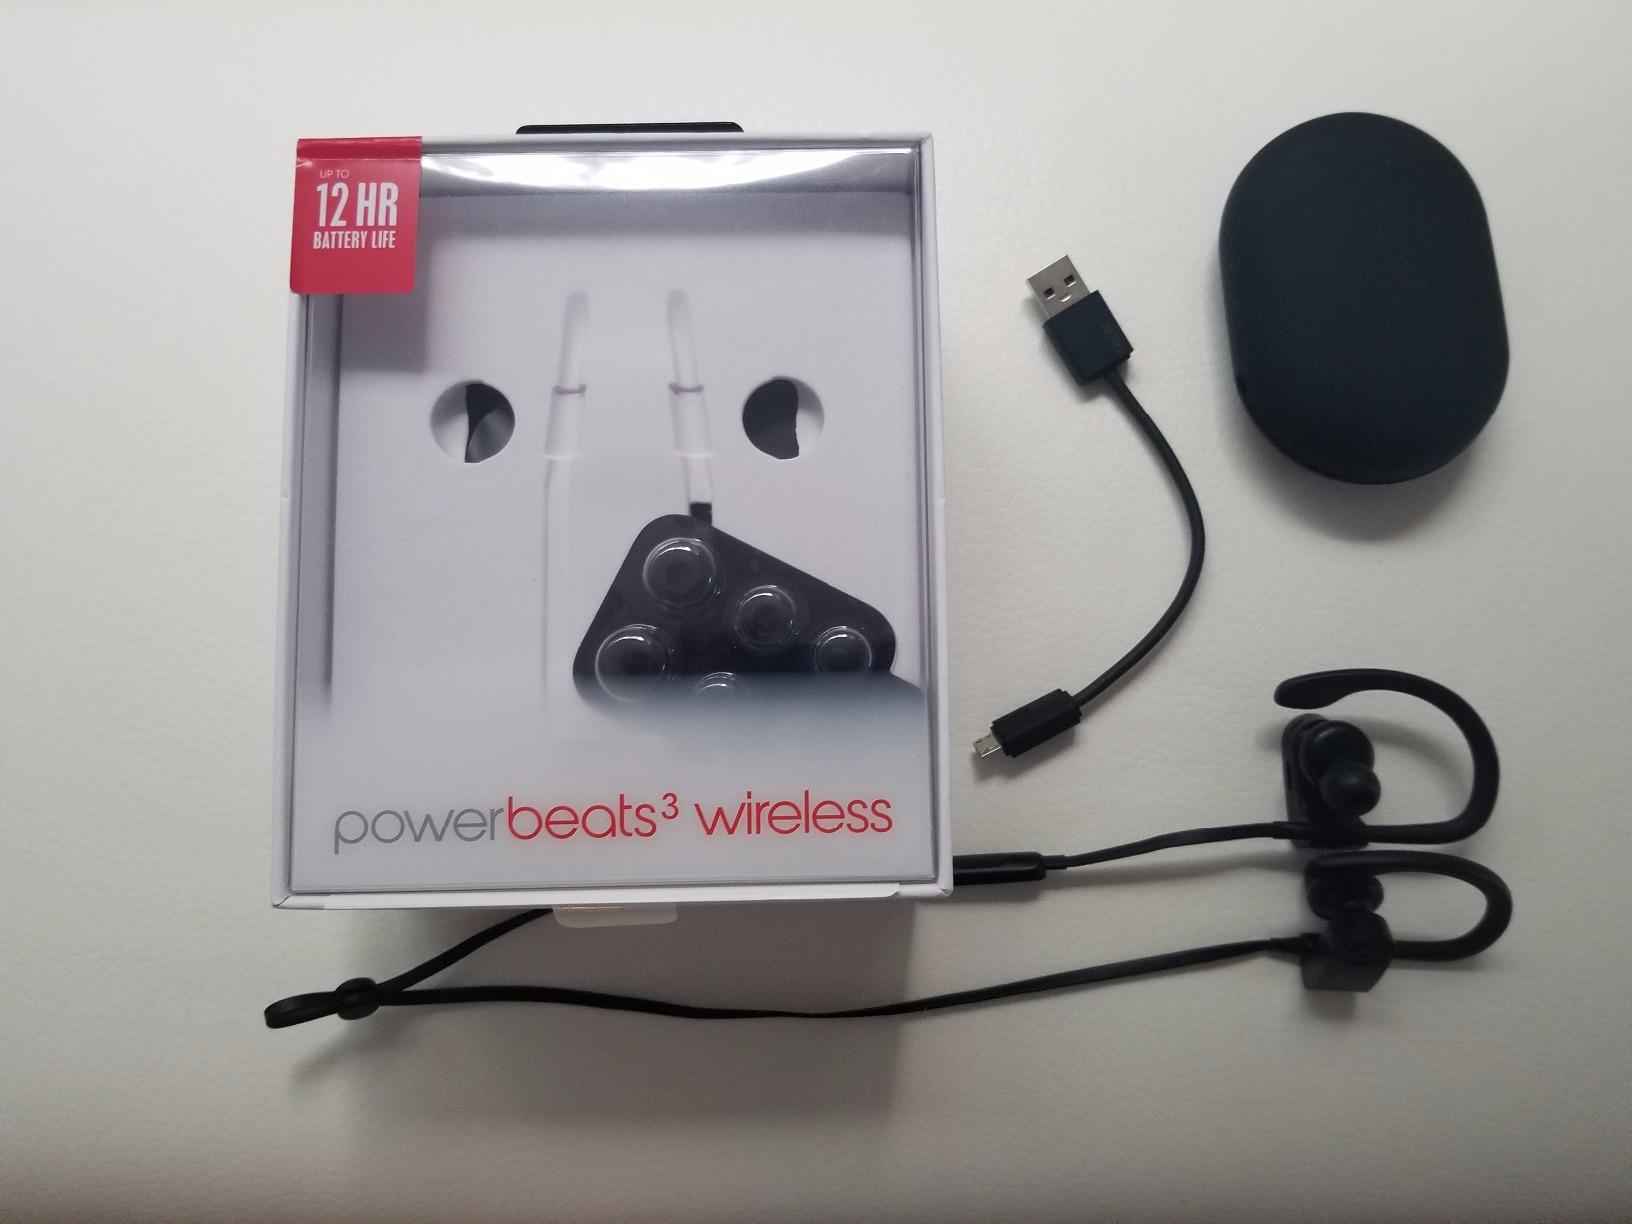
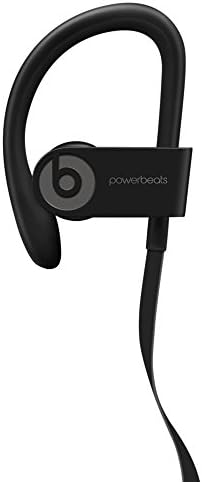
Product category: headphones
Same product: yes